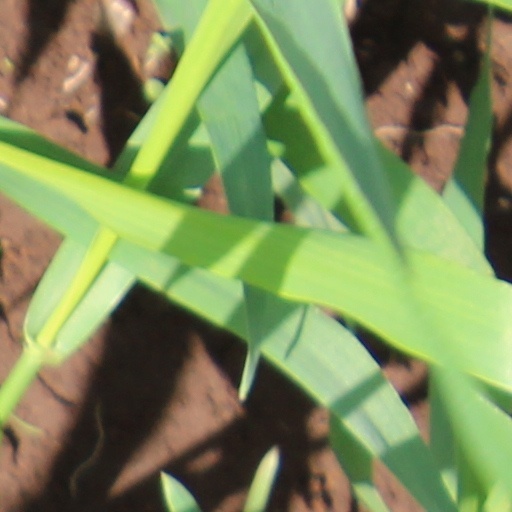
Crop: wheat